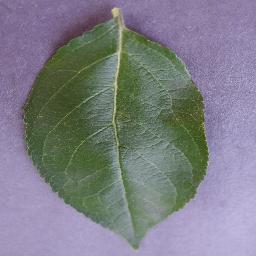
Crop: apple
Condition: healthy